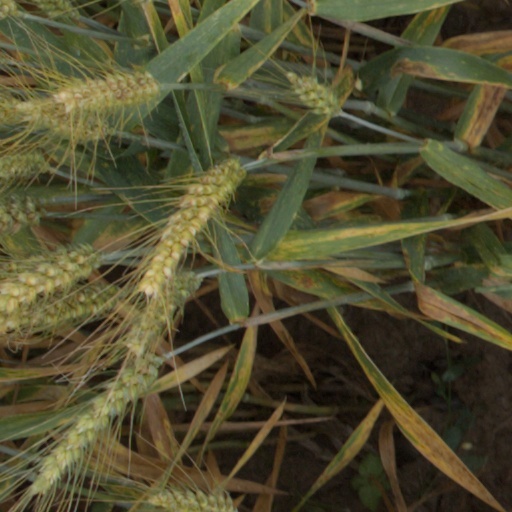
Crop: wheat